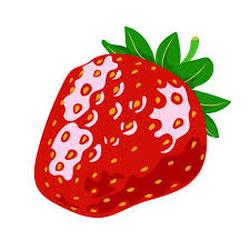
Label: Strawberry